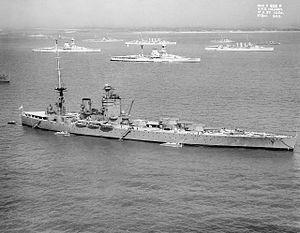
Le HMS Nelson est un cuirassé britannique construit dans le début des années 1920. C'est la première unité de la classe Nelson, suivi par le HMS Rodney. Il est nommé en l'honneur de Horatio Nelson, vainqueur de la bataille de Trafalgar.
Armstrong Whitworth Co. était une entreprise anglaise d'hydraulique industrielle. Elle se diversifia en investissant au fil des décennies dans les principales spécialités de la construction mécanique et de l'industrie de l'armement. Armstrong Whitworth Co. est aujourd'hui une simple filiale de Rolls Royce plc et de BAE Systems.
Le croiseur de bataille est un type de navire de guerre apparu au début du XXᵉ siècle. Ses caractéristiques sont semblables à celles du cuirassé pour le déplacement, le calibre de l'artillerie principale, l'effectif de l'équipage, le rayon d'action, mais sa vitesse est nettement supérieure, dépassant aussi celle des plus grands croiseurs de l'époque, grâce à des dimensions de coque et un appareil propulsif plus puissant. Ce poids supplémentaire est compensé, sur les navires de conception britannique, par un blindage plus léger, et cette moindre protection constitue la principale restriction à l'emploi de ce type de navire ainsi que le montrent les principaux combats auxquels ils participent pendant la Première Guerre mondiale.
Le cuirassé est un type de navire de guerre apparu à partir du milieu du XIXᵉ siècle, dont le blindage constituait la première caractéristique, et dont l'artillerie principale était composée de pièces d'artillerie les plus puissantes du moment. Au début du XXᵉ siècle, apparut une variante des cuirassés, le croiseur de bataille, avec une artillerie et un déplacement à peine inférieurs à ceux des cuirassés, mais avec un blindage plus léger, et une plus grande vitesse. Les cuirassés les plus modernes de la Seconde Guerre mondiale ont été une synthèse de ces deux types, avant d'être supplantés par les porte-avions d'attaque.